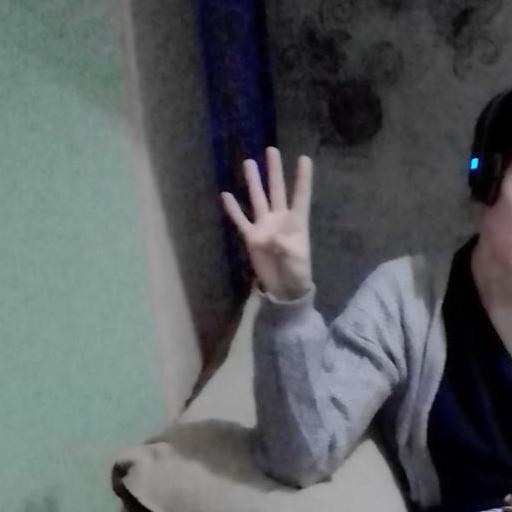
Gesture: four